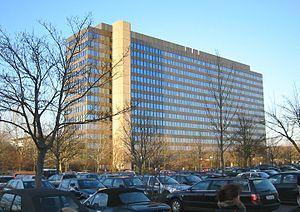
La Zweites Deutsches Fernsehen, est la deuxième chaîne de télévision généraliste publique fédérale allemande.